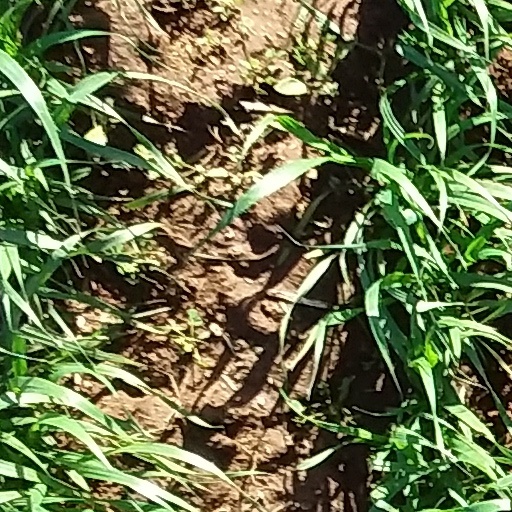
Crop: wheat